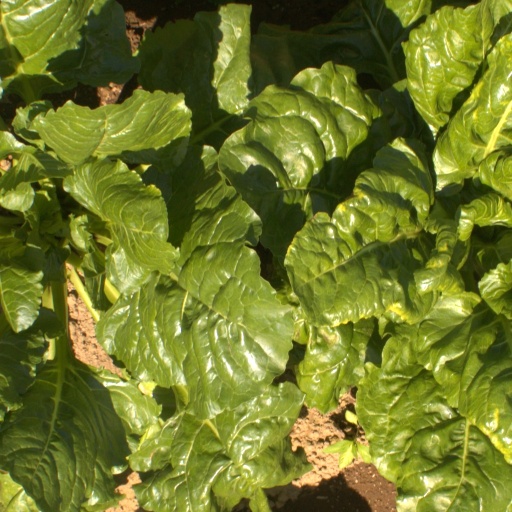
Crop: sugar beet